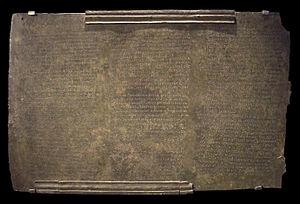
La Maison au grand péristyle ou de manière erronée Villa au grand péristyle, aussi appelée domus du bas de Vieux, est une domus gallo-romaine du site archéologique de Vieux-la-Romaine, l'antique Aregenua, située à environ 15 km au sud de Caen.
Urso était une cité antique située dans l'actuelle commune d'Osuna, aujourd'hui en Andalousie non loin de Séville, et à l'époque romaine dans la province de Bétique. La ville devient colonie romaine sous le nom de Colonia Genetiva Urbanorum Urso à la suite d'une décision de Jules César qui y installa des vétérans. Le règlement municipal de la colonie a été en grande partie retrouvé gravé sur des plaques de bronze. Cette inscription essentielle à la connaissance de l'organisation des colonies romaines est couramment désignée sous le nom de Lex Ursonensis.
Les colonies romaines étaient des établissements créés par l’État romain et destinés au contrôle d’un territoire récemment conquis, à la différence des colonies puniques, comptoirs commerciaux, ou des colonies grecques, colonies de peuplement. Elles mêlent dans le même cadre urbain, religieux et institutionnel les citoyens romains et les autochtones vaincus, esclaves, affranchis et pérégrins. D’abord garnisons militaires au IVᵉ siècle av. J.-C., elles deviennent des colonies de peuplement offrant des terres aux prolétaires à partir du IIIᵉ siècle av. J.-C., et aux vétérans démobilisés à partir de Sylla, qui leur offre les terres confisquées aux proscrits.
La Lex Ursonensis est le texte de fondation de la colonia Iulia Genetiva, actuelle Urso près d'Osuna, province de Séville, dans le sud de l'Espagne. Une copie a été transcrite en bronze sous la dynastie des Flaviens, dont on a découvert les fragments en 1870-1871. Le texte de loi original comprenait neuf tablettes de trois ou cinq colonnes de texte chacune et comportait plus de 140 sections ; dont seules quatre tablettes sont conservées, comportant les sections 61-82, 91-106 et 123-134. L'inscription est conservée de nos jours au Musée archéologique national de Madrid.